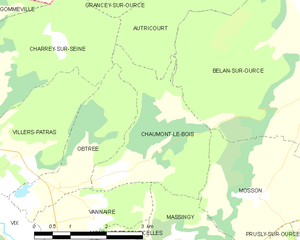
Chaumont-le-Bois est une commune française située dans le canton de Châtillon-sur-Seine du département de la Côte-d'Or en région Bourgogne-Franche-Comté.